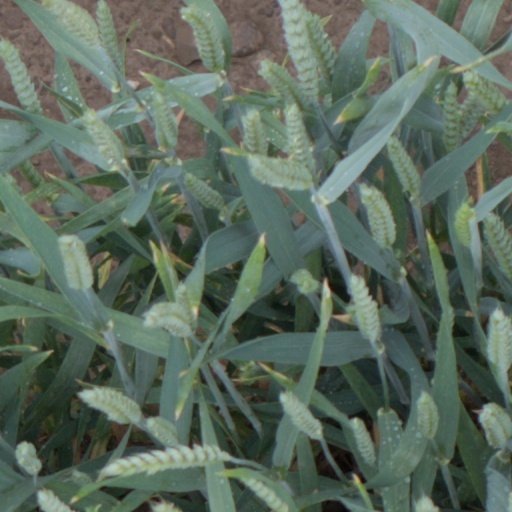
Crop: wheat